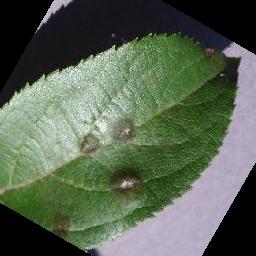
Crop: apple
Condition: scab